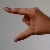
The image shows a hand gesture representing the letter 'Z' in Indian Sign Language.